Bernard Hale (priest)

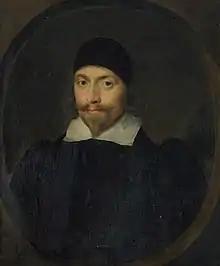
Bernard Hale

Bernard Hale (died 29 March 1663) was a 17th-century English clergyman and academic, who served as Archdeacon of Ely and Master of Peterhouse, Cambridge.